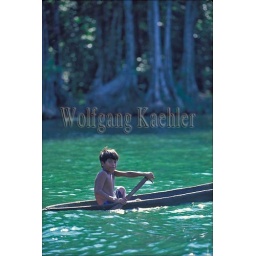
Guatemala, rio dulce, rain forest, local boy in canoe checking fish trap